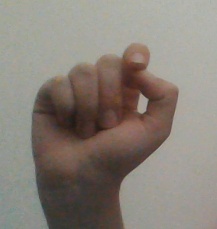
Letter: fa